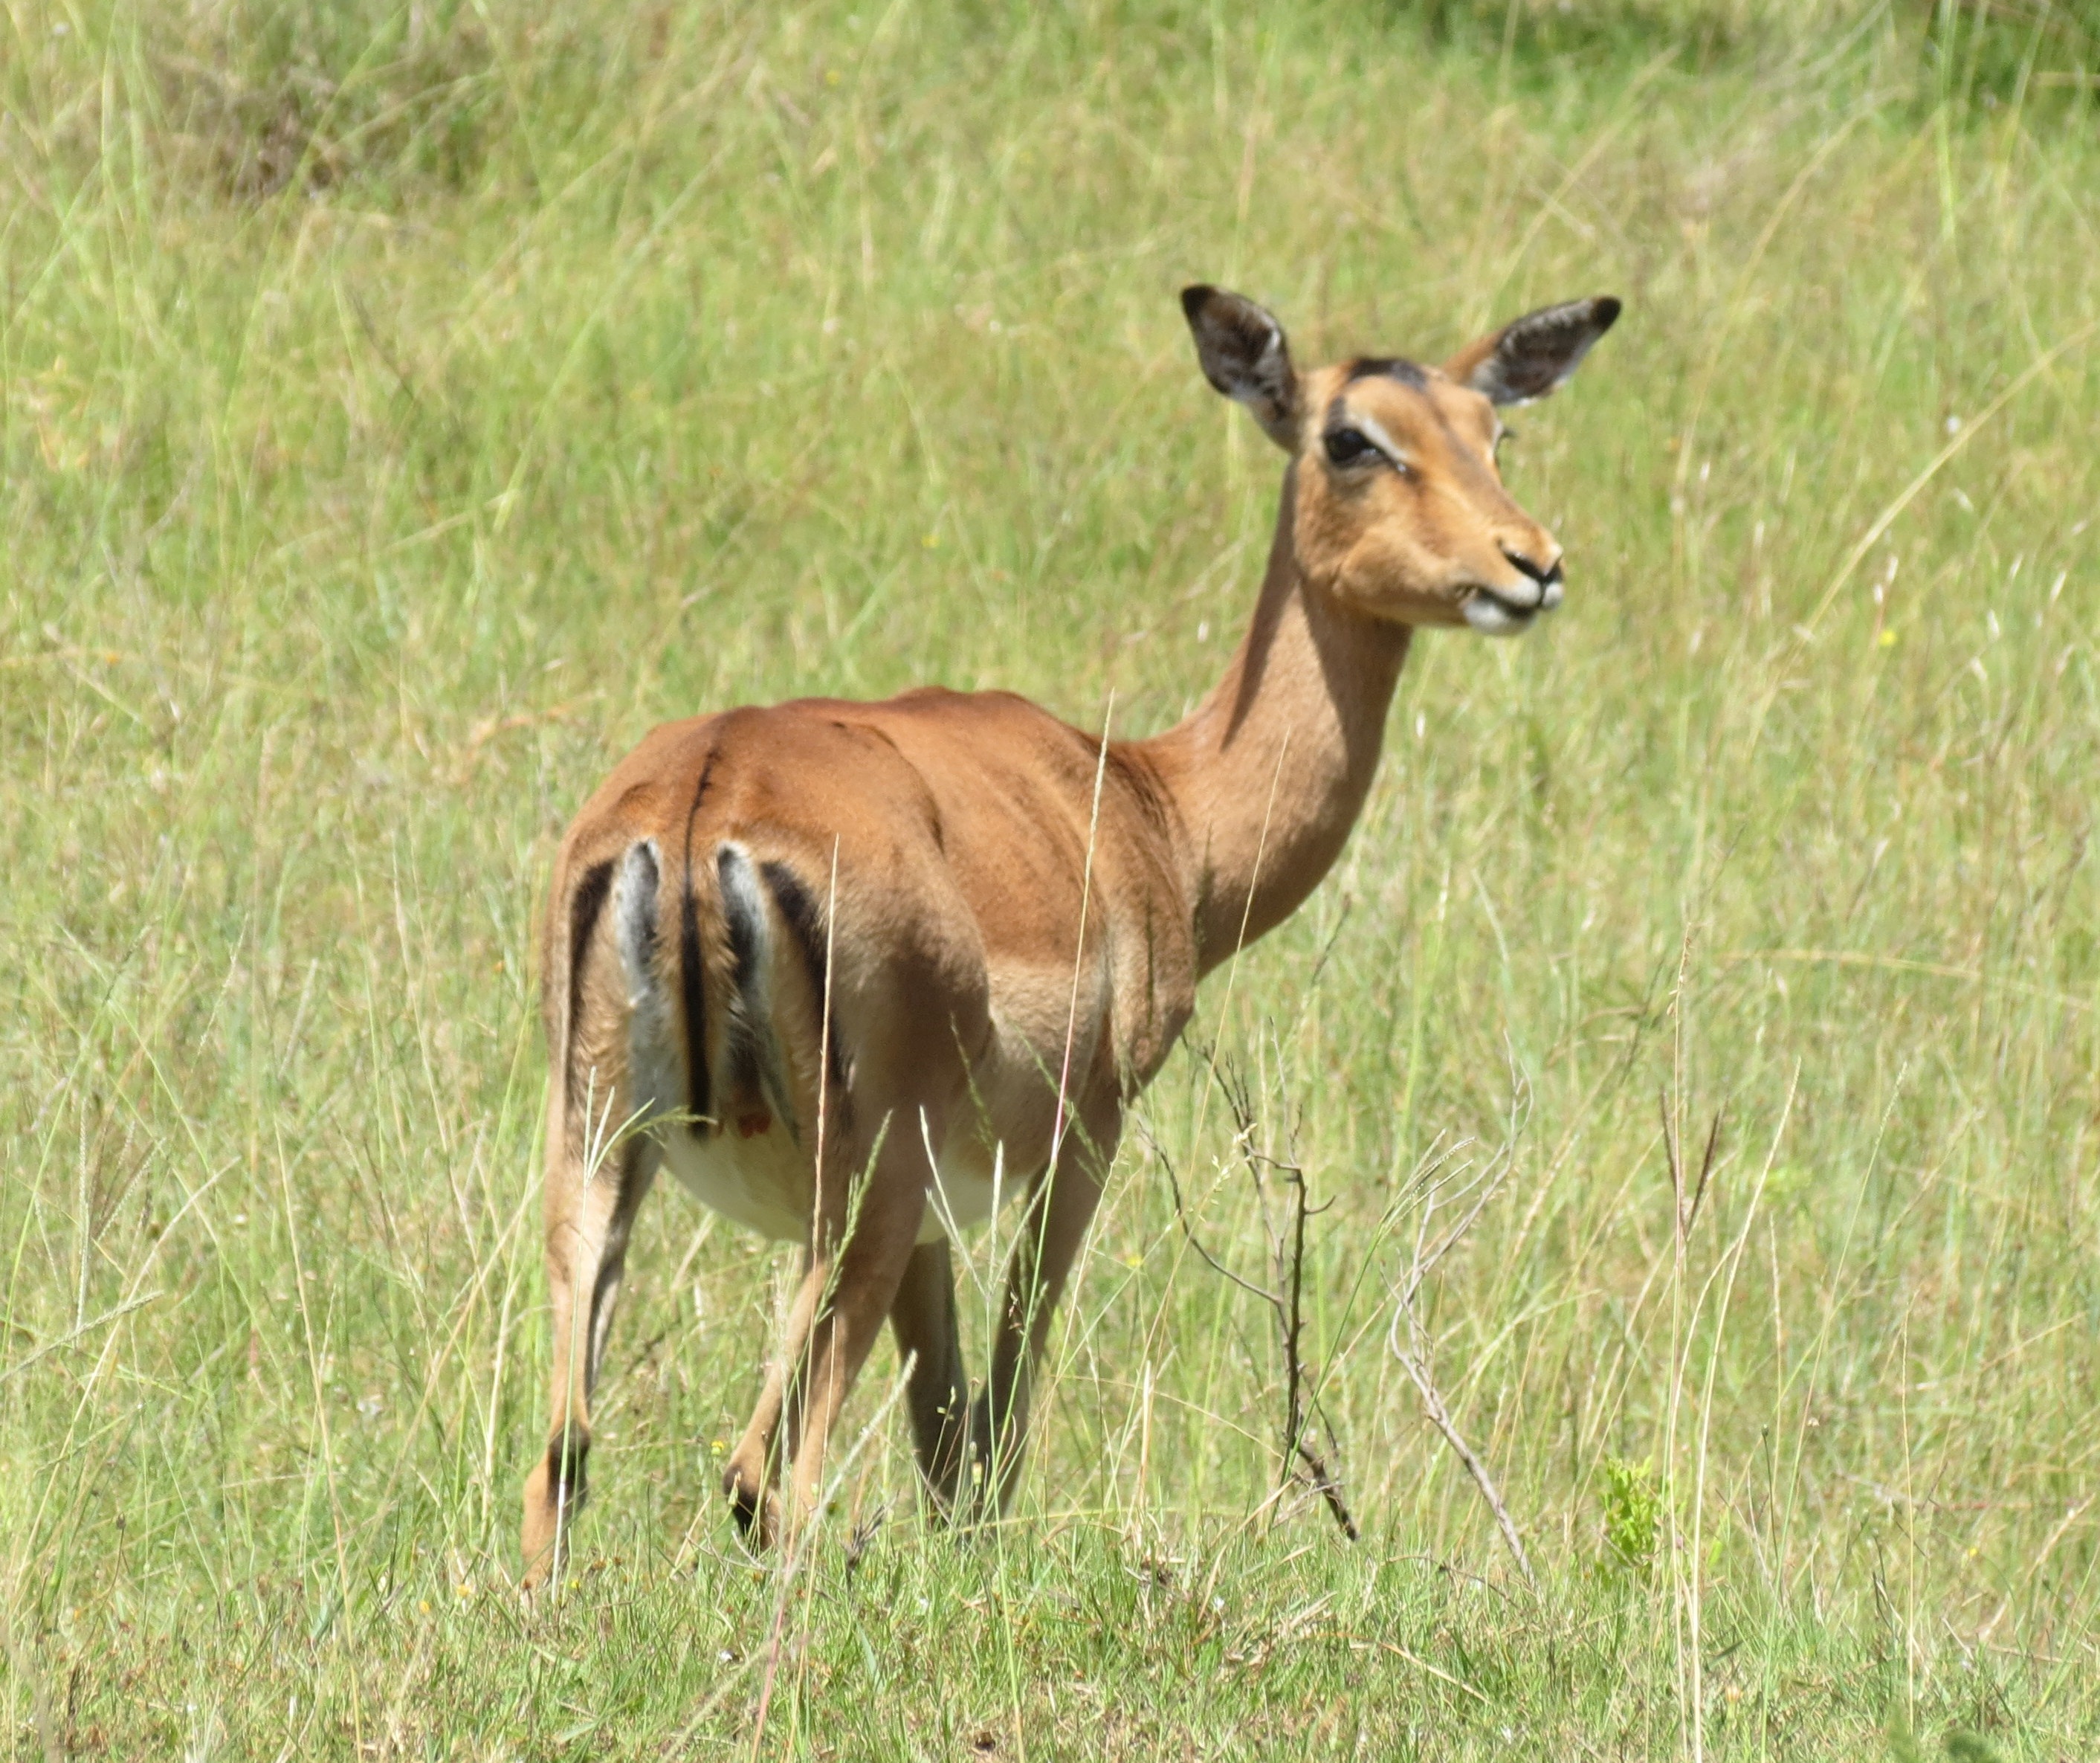
nature, prairie, animal, wildlife, herd, pasture, grazing, africa, mammal, fauna, savanna, antelope, gazelle, grassland, vertebrate, impala, safari, white tailed deer, springbok, pronghorn, cow goat family, hartebeest